Transport in Peru

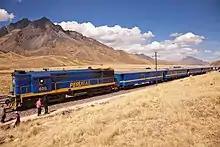
A PeruRail passenger train stopping in La Raya

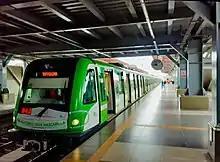
A car in the Villa El Salvador station in Lima

Lima has a metro service or Lima Metro, also called "Tren eléctrico" that has now only one line (called Linea 1). The line has an extension of , with 26 stations, and goes from the south east to north east Lima urban districts passing downtown (This is "Villa El Salvador" to "San Juan de Lurigancho"). The second line (called Linea 2) is now under construction and will run from the port of "Callao" to "Ate" passing downtown too (west to east).(2015).